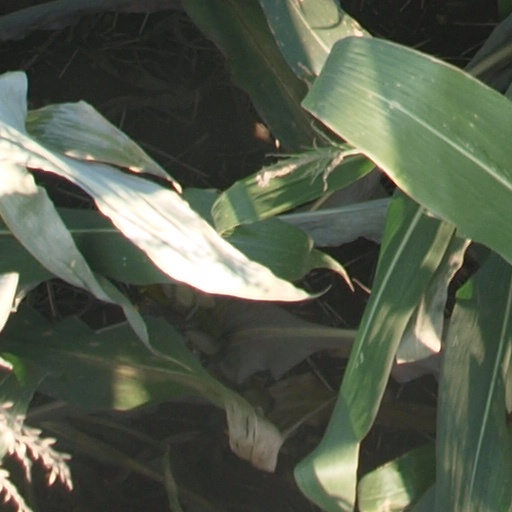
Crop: maize; corn